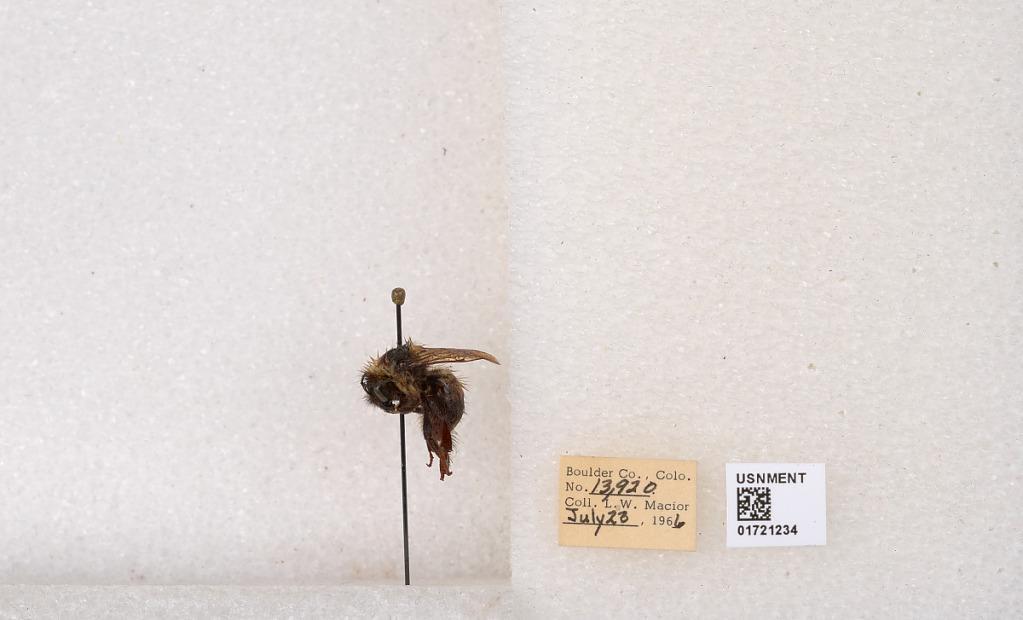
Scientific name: Bombus kirbyellus
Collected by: L. Macior
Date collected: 1966-7-28
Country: United States
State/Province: Colorado
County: Boulder
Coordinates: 40.0925, -105.358